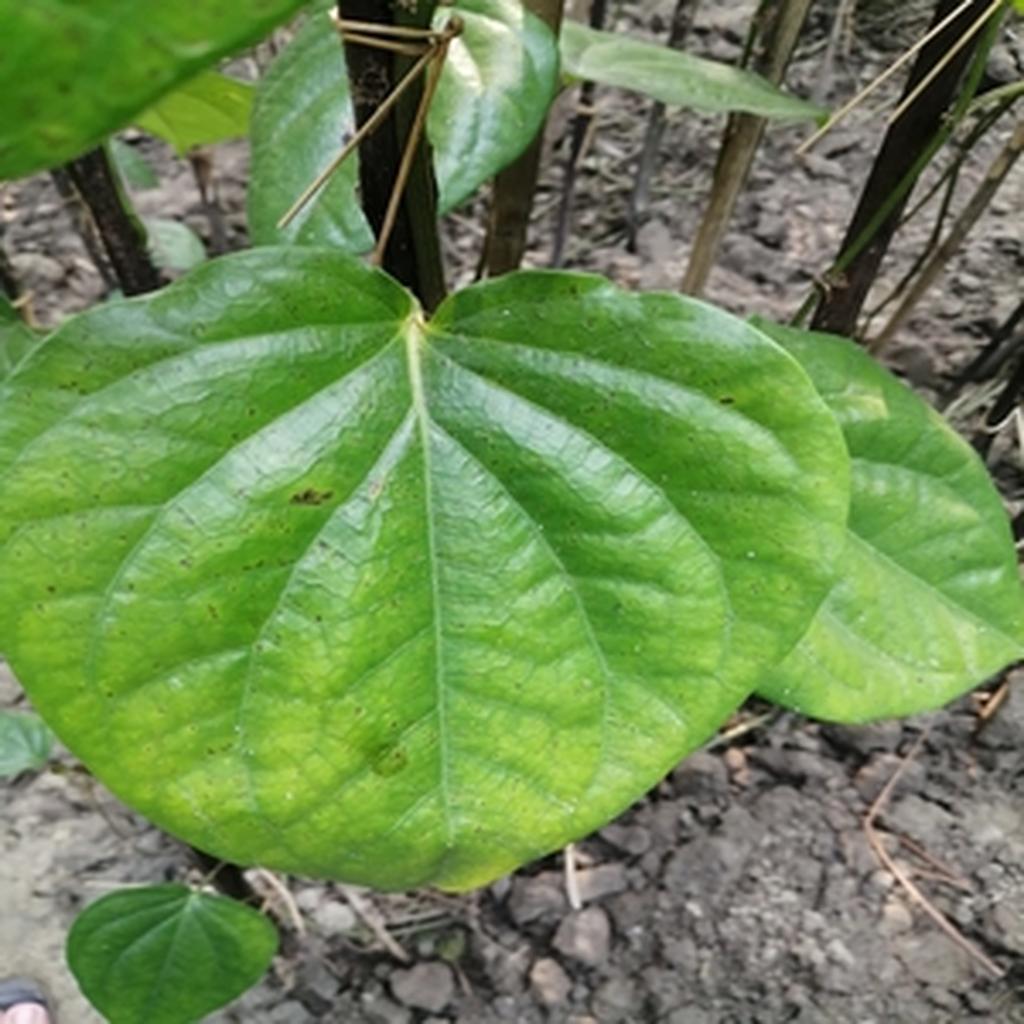
Label: Leaf_Spot